Machlyes

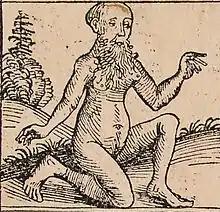
Illustration in the "Nuremberg Chronicle" (1493)

According to Herodotus, their young women held a ritual battle with sticks and stones annually with neighboring Auseans. Those who died of their wounds were said to have lied about their virginity.